Late Bronze Age collapse

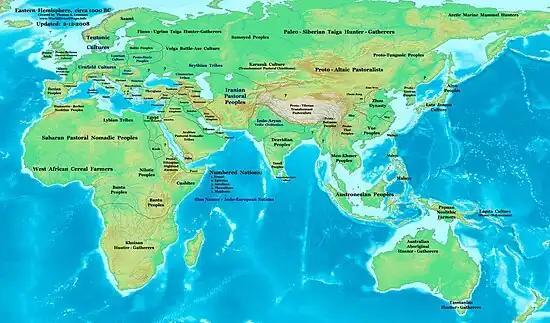
The main polities in Eurasia around 1000 BC

Egypt's withdrawal from the southern Levant was a protracted process lasting about a hundred years and most likely a product of the political turmoil in Egypt proper. Many Egyptian garrisons or sites with an "Egyptian governor's residence" in the southern Levant were abandoned without destruction, including Deir al-Balah, Ashkelon, Tel Mor, Tell el-Far'ah (South), Tel Gerisa, Tell Jemmeh, Tel Masos, and Qubūr al-Walaydah. Not all Egyptian sites in the southern Levant were abandoned without destruction. The Egyptian garrison at Aphek was destroyed, likely by warfare, at the end of the 13th century. The Egyptian gate complex uncovered at Jaffa was destroyed at the end of the 12th century between 1134 and 1115 based on C14 dates, while Beit She'an was partially destroyed, possibly by an earthquake, in the mid-12th century.